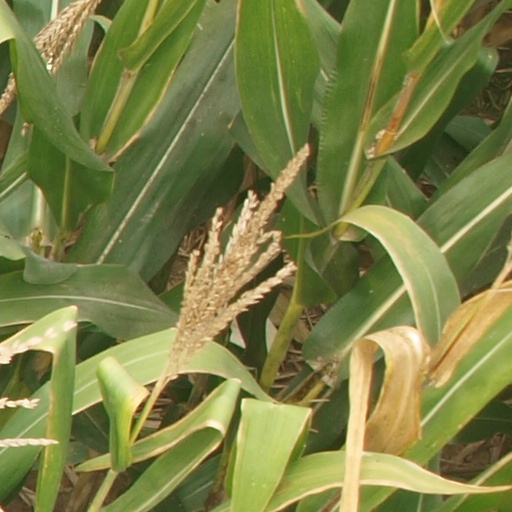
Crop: maize; corn